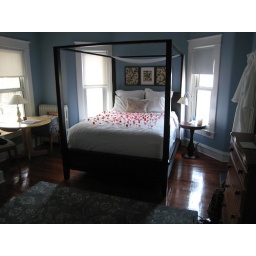
After Katie and Paul's wedding - 1,000 flower petals in vases on the bed